Thrapston

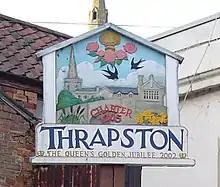
Town Sign

Thrapston is a market town and civil parish in the North Northamptonshire unitary authority area of Northamptonshire, England. It was the headquarters of the former East Northamptonshire district, and at the time of the 2021 census, had a population of 7,238.